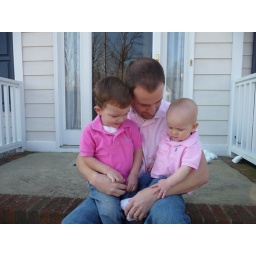
3 boys in pink